Lenny Johnrose

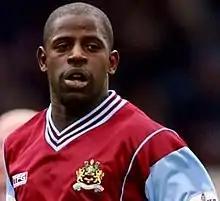
Johnrose with Burnley

Leonard Johnrose (29 November 1969 – 15 August 2022) was an English professional footballer who played for clubs including Burnley, Bury and Swansea City. He was a defensive midfielder.